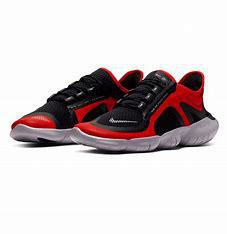
Brand: Nike
Model: Free RN 5